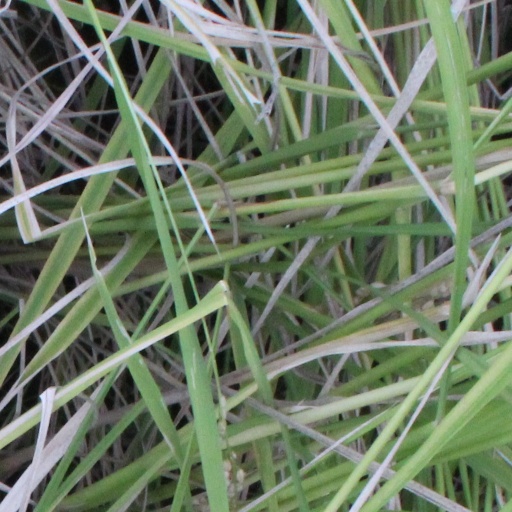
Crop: rice